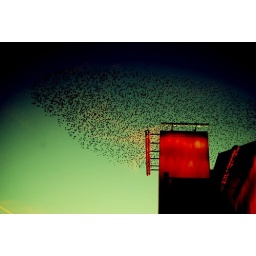
while driving in downtown milwaukee literally thousands of birds flying everywhere...... very bizzare